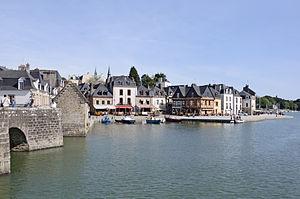
Le port de Saint-Goustan à Auray (Morbihan, Bretagne, France), sur la rive gauche de la rivière d'Auray (dite aussi rivière du Loc'h), avec une vue sur le quai Benjamin Franklin.
Le port Saint-Goustan est un ancien port de pêche et de commerce, situé en bordure de la rivière d'Auray, devenu l'un des quartiers d'Auray dans le département du Morbihan.
La rivière d'Auray est une ria qui commence à Auray, dans le département du Morbihan dans la région Bretagne. C'est la ria du Loc'h. La rivière d'Auray se jette dans le golfe du Morbihan et est navigable.